Where Does a Body End?

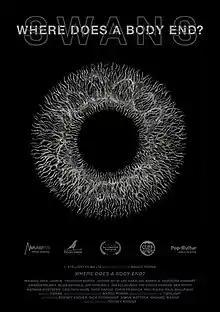
Film poster

Where Does a Body End? is a 2019 Canadian documentary film directed by Marco Porsia about the American experimental rock band Swans. The film had its premiere on May 3, 2019, at the IndieLisboa Film Festival in Portugal. The film was released worldwide on September 11, 2020.